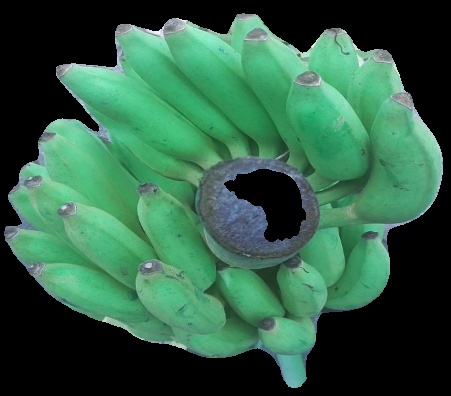
Variety: elakki-bale
Grade: grade2